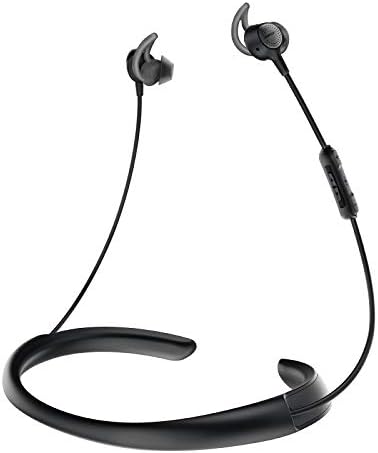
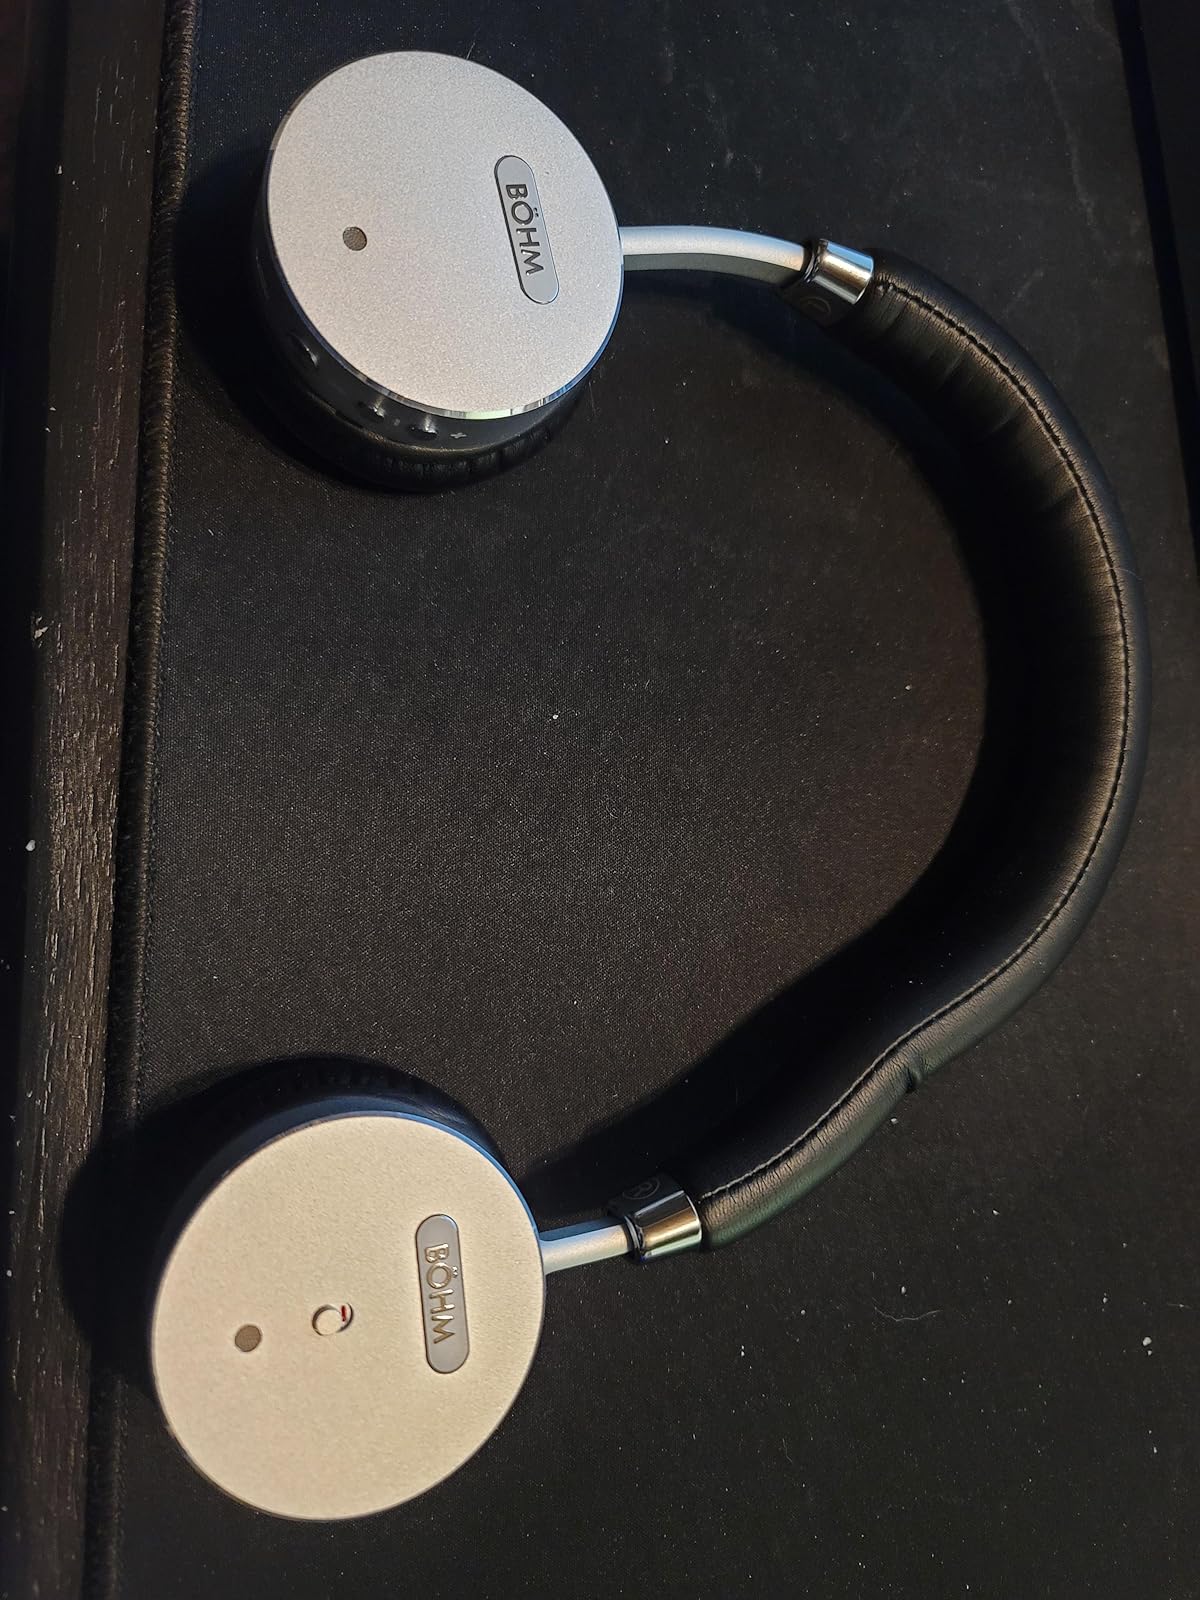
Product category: headphones
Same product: no